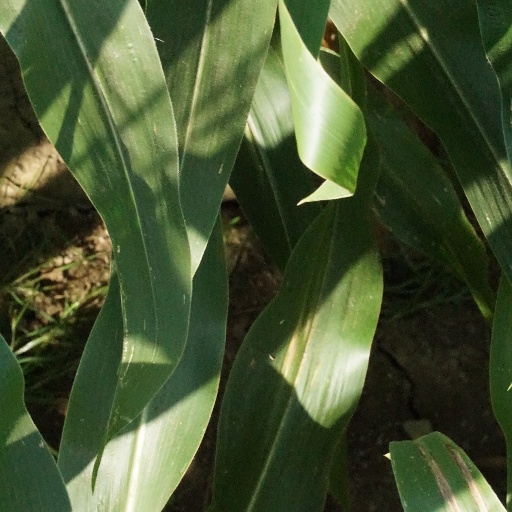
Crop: maize; corn